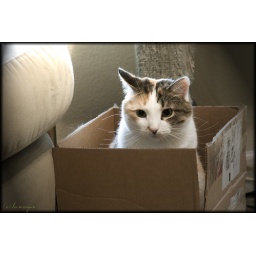
cat in a box